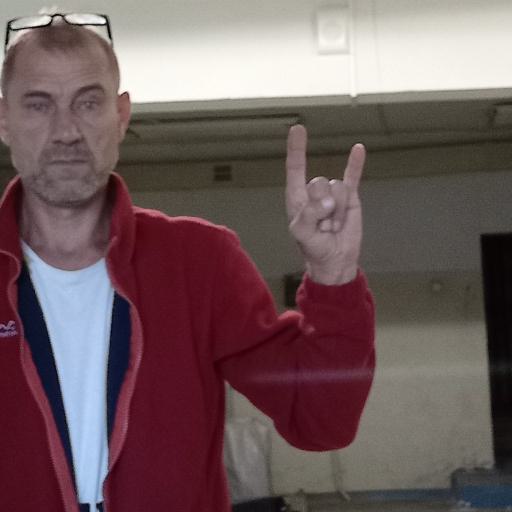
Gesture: rock